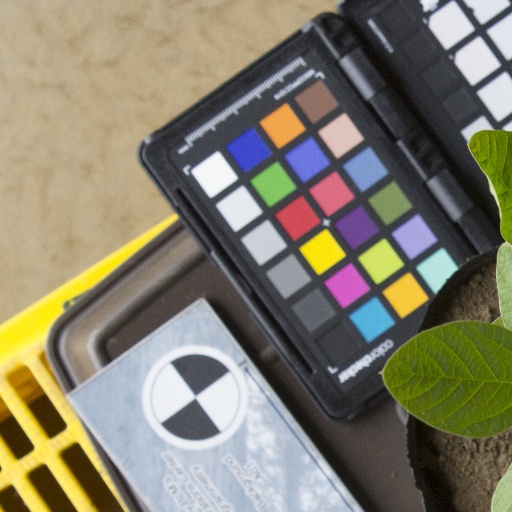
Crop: soybean